Paraguayan Americans

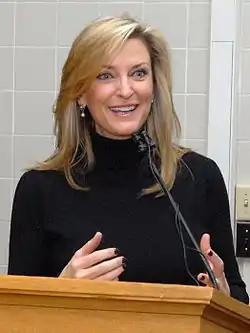
Sharlene Wells was the first foreign-born, bilingual Miss America.

The large populations of Paraguayan Americans are in New York City, Miami, and Los Angeles. Paraguayan Americans also have population importance in Dallas and Atlanta. Many Paraguayan Americans have jobs in the service industry in urban zones such as Minneapolis, Chicago or states like New York and New Jersey.